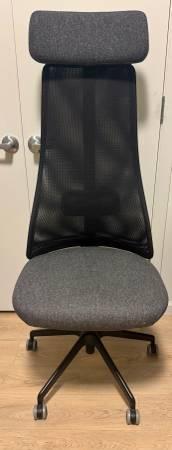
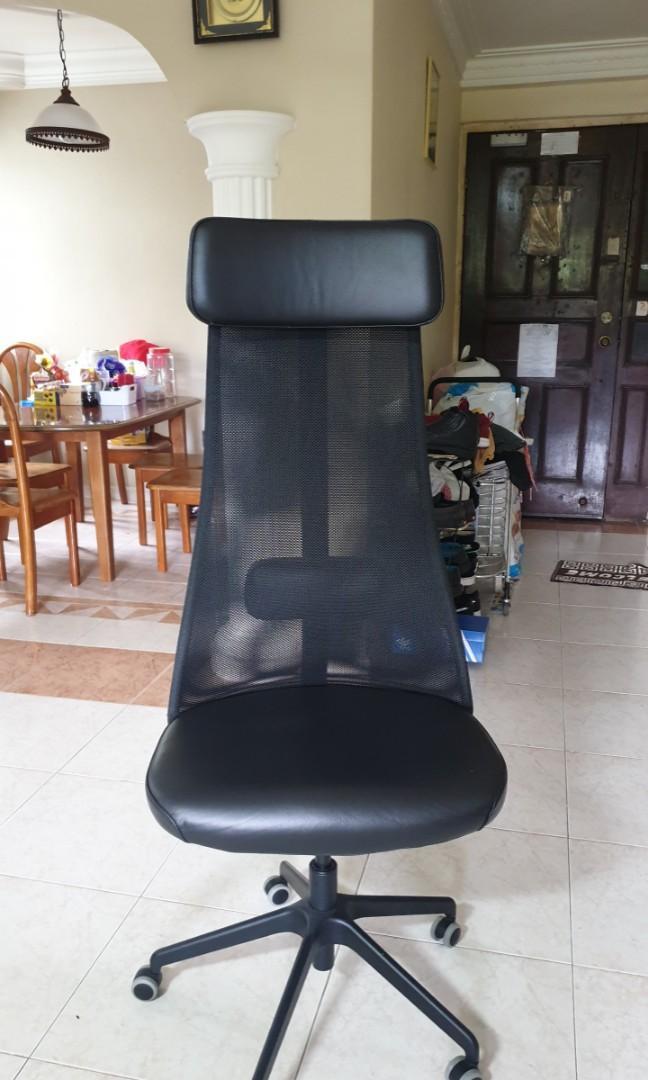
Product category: items_chair
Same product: yes